Eduardo Salvio

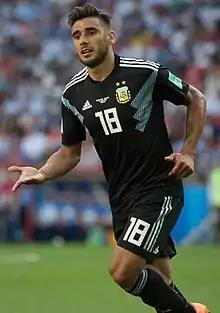
Salvio with Argentina at the 2018 FIFA World Cup

Eduardo Antonio Salvio (born 13 July 1990) is an Argentine professional footballer who plays as a winger for Lanús.